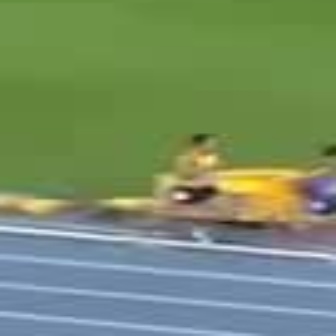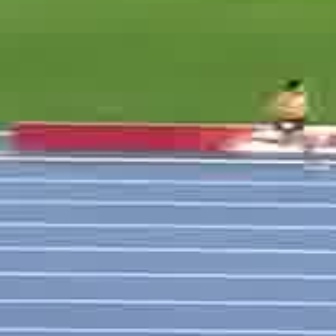
  Please identify the target specified by the bounding box [129,128,238,238] in the first image and locate it in the second image. Return the coordinates in [x_min,y_min,x_max,y_max] format.
Answer: [240,74,318,151]